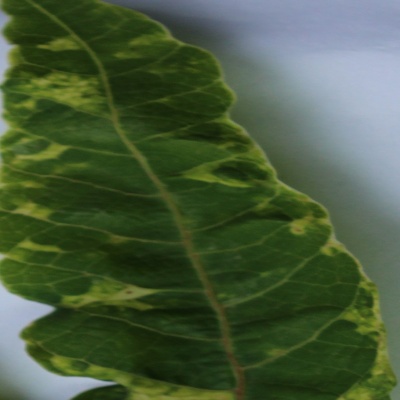
Crop: Cassava
Condition: mosaic